Kirtland Air Force Base

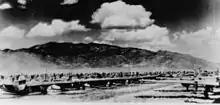
Kirtland Aircraft Storage Depot, 1946

With the end of World War II, the base again became Albuquerque Army Air Field and was used by the Reconstruction Finance Corporation—later called the War Assets Administration. Old or surplus aircraft were to be sold or demolished at the site. Albuquerque Army Air Field received some 2,250 old or surplus aircraft, such as obsolete B-24 Liberator and B-17 Flying Fortress bombers, and smaller aircraft like AT-6 Texan trainers, Curtiss P-40 Warhawk and Bell P-39 Airacobra fighters. Aircraft that the Civil Aeronautics Administration licensed for public use were sold to the public, with prices ranging from $100 for a PT-17 Stearman to $90,000 for a C-54 Skymaster. North American Aviation bought back a large number of their AT-6s, overhauled and resold them to customers including the Dutch and Chinese governments. The remaining 1,151 aircraft were put up for bid in the fall of 1946. The Denver contracting firm that successfully bid on the surplus planes sold some of the engines for commercial air transports, but by the end of the year, the remaining surplus planes were "chopped into sections and melted into ingots in a constantly burning smelter". This storage and recycling effort was the last of Albuquerque Army Air Field's wartime contributions.